Great bison belt

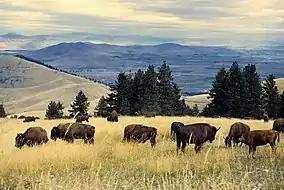
Bison herd grazing at the CSKT Bison Range

The environment of the great bison belt has been defined by low rainfall, typically less than per year. In drier areas, annual rainfall was less than . The area has also been unstable and unpredictable. Periods of drought could quickly be replaced by excessive rainfall. There have been important regional differences to the environment. The southern plains, including the Texas Panhandle, often received greater winds and less precipitation than regions to the north, such as North and South Dakota. As a result, droughts have been more prevalent in the southern regions of the great bison belt. The droughts could be so severe that early explorers called it the Great American Desert. The Canadian prairies are similar to the grasslands of the American plains, although farmers deforested much of the region and converted grassland to farmland. The area from Northern Alberta to Alaska is mostly woodlands, and supported smaller groups of non-migratory wood bison.